The Hobbit: The Battle of the Five Armies

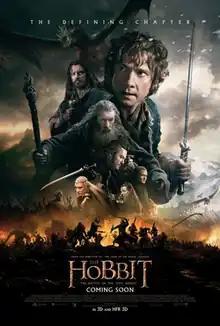
Theatrical release poster

The Hobbit: The Battle of the Five Armies is a 2014 epic high fantasy adventure film directed by Peter Jackson from a screenplay by Fran Walsh, Philippa Boyens, Jackson, and Guillermo del Toro. It is based on the 1937 novel "The Hobbit" by J. R. R. Tolkien. It is the sequel to 2013's "" as well as the final instalment in "The Hobbit" trilogy, acting as a prequel to Jackson's "The Lord of the Rings" trilogy (2001-2003).